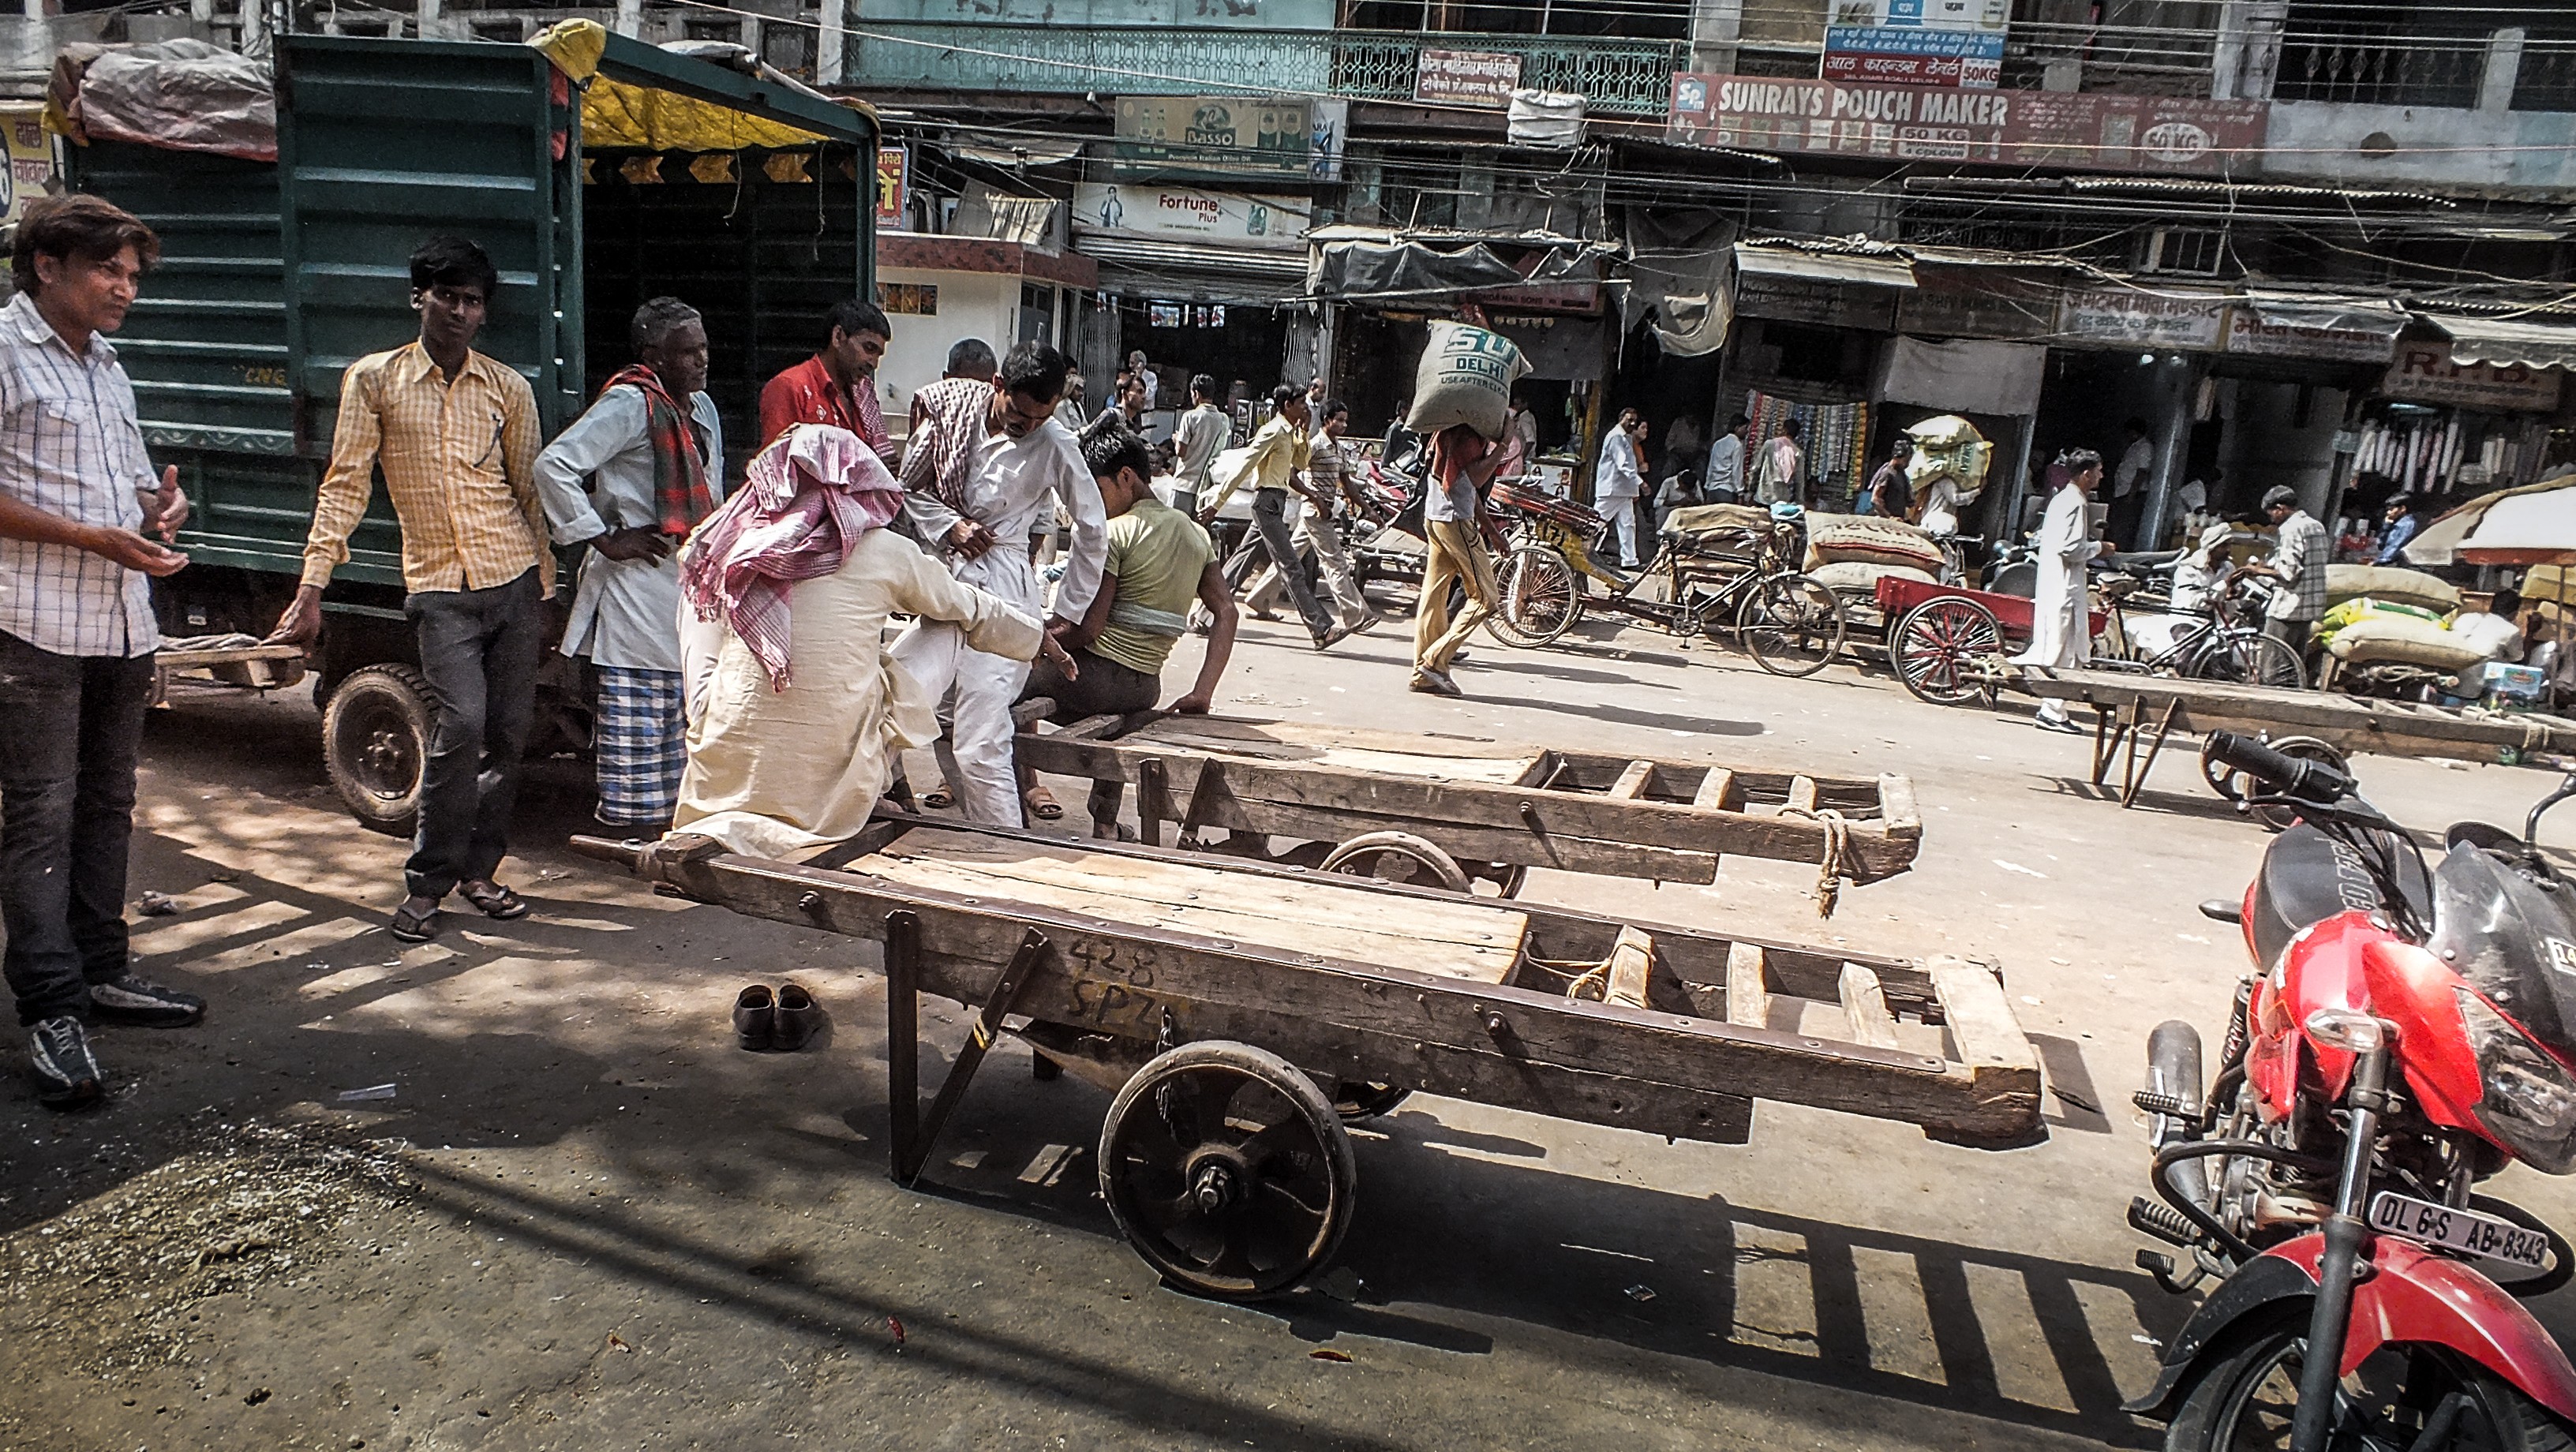
people, street, car, old, city, crowd, travel, vehicle, journey, asia, bazaar, new, india, delhi, crowded